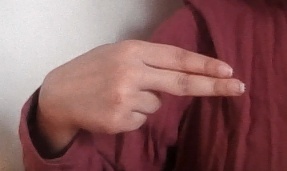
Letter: ain